Atlanta Thrashers

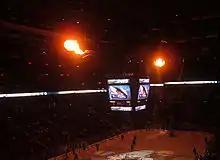
The giant fire-breathing birdheads at Philips Arena, lit when the players were introduced before the game and when the Thrashers scored a goal

The Atlanta Thrashers were broadcast on cable television on SportSouth and Fox Sports South. Over-the-air, the Thrashers were broadcast on WUPA (channel 69) (1999–2004) and WPXA (channel 14) (2005–2007). Radio coverage included play-by-play of all games on WCNN in Atlanta. The station was the flagship of a network that included 18 stations. Most were in Georgia, but there were two affiliates in South Carolina and one in Alabama. The radio play-by-play voice for the first season was Scott Ferrall, followed by Dan Kamal.